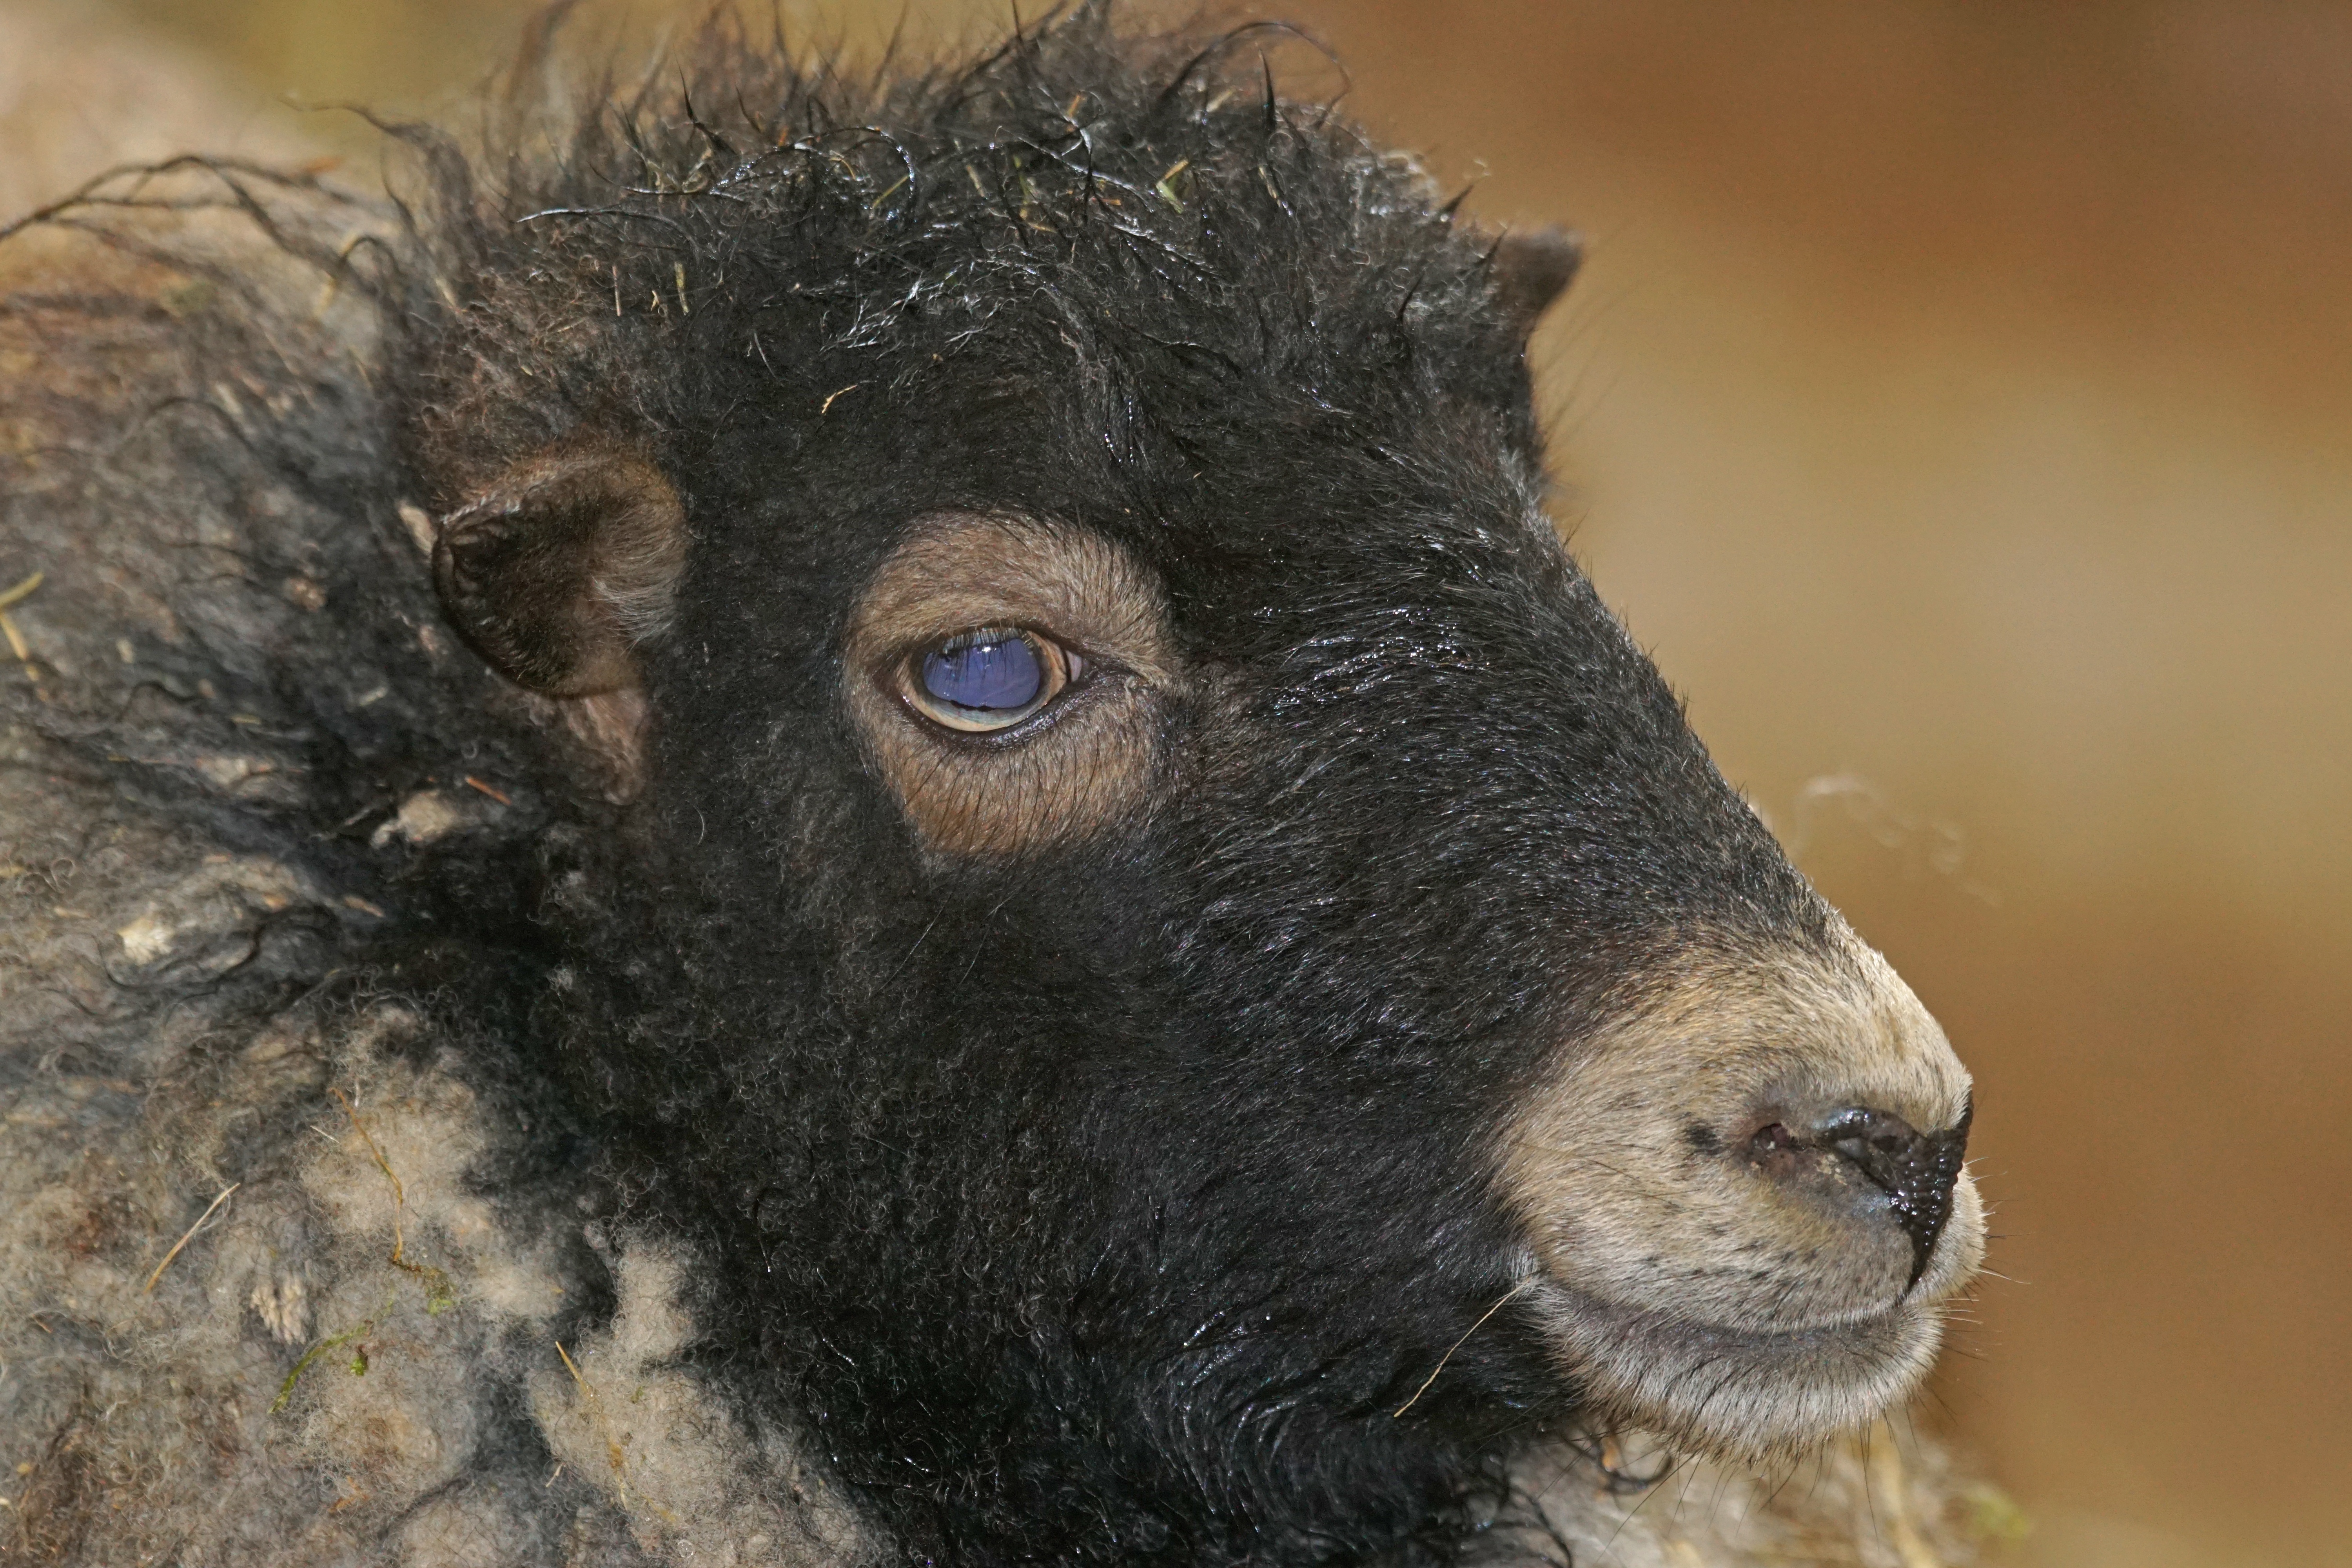
wildlife, horn, portrait, sheep, small, mammal, fauna, close up, snout, vertebrate, sheeps, breton, quessantschaf, dwarf sheep, hochbeinig, cattle like mammal, cow goat family, muskox